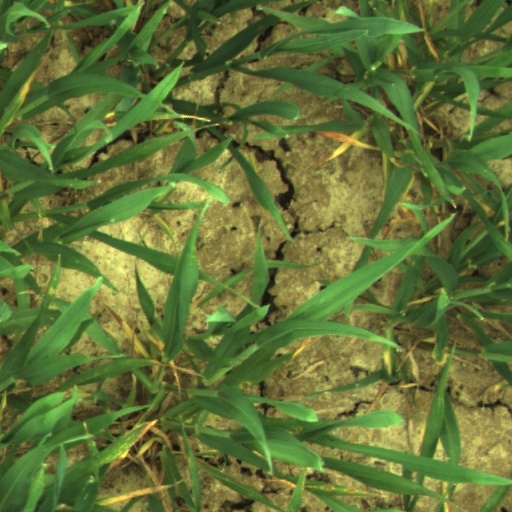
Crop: wheat